Viking metal

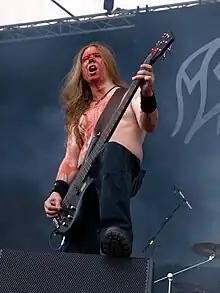
Ville Sorvali, co-founder of the Viking metal band Moonsorrow

Enslaved, formed in Norway in 1991, has also been cited as the first truly Viking metal band, with the 1993 EP by the band, "Hordanes Land", named as the first true Viking metal release. A review of "Eld" (1997) noted that "Among the countless bands who were inspired by Bathory's seminal Viking metal, arguably none were as true to its gospel as Norway's Enslaved, whose utmost commitment even extended to donning vintage Norse armor and outfits on-stage". The band's 1994 debut album "Vikingligr Veldi" had "many melodies being borrowed from ethnic Scandinavian folk music to lend additional authenticity to the vicious, fast-paced black metal". Inspired by Bathory, Enslaved set out to "create Viking metal devoted to retelling Norway's legends and traditions of old – not attacking Christianity by means of its own creation: Satan." Its second album "Frost", also released in 1994, served as "an important release for the extreme music subgenre of Viking metal". Though the previous recordings by Enslaved all featured the same thematic material, "Frost" was the first album that Enslaved described as Viking metal. This album also defined the band's lyrical approach. "Decibel" explains that on "Frost", bassist and vocalist Grutle Kjellson "knew it was time to reclaim the gods and goddesses of his ancestors, especially if it meant his version of things would inevitably clash with the Christianized fairytales so often associated with Nordic myth."